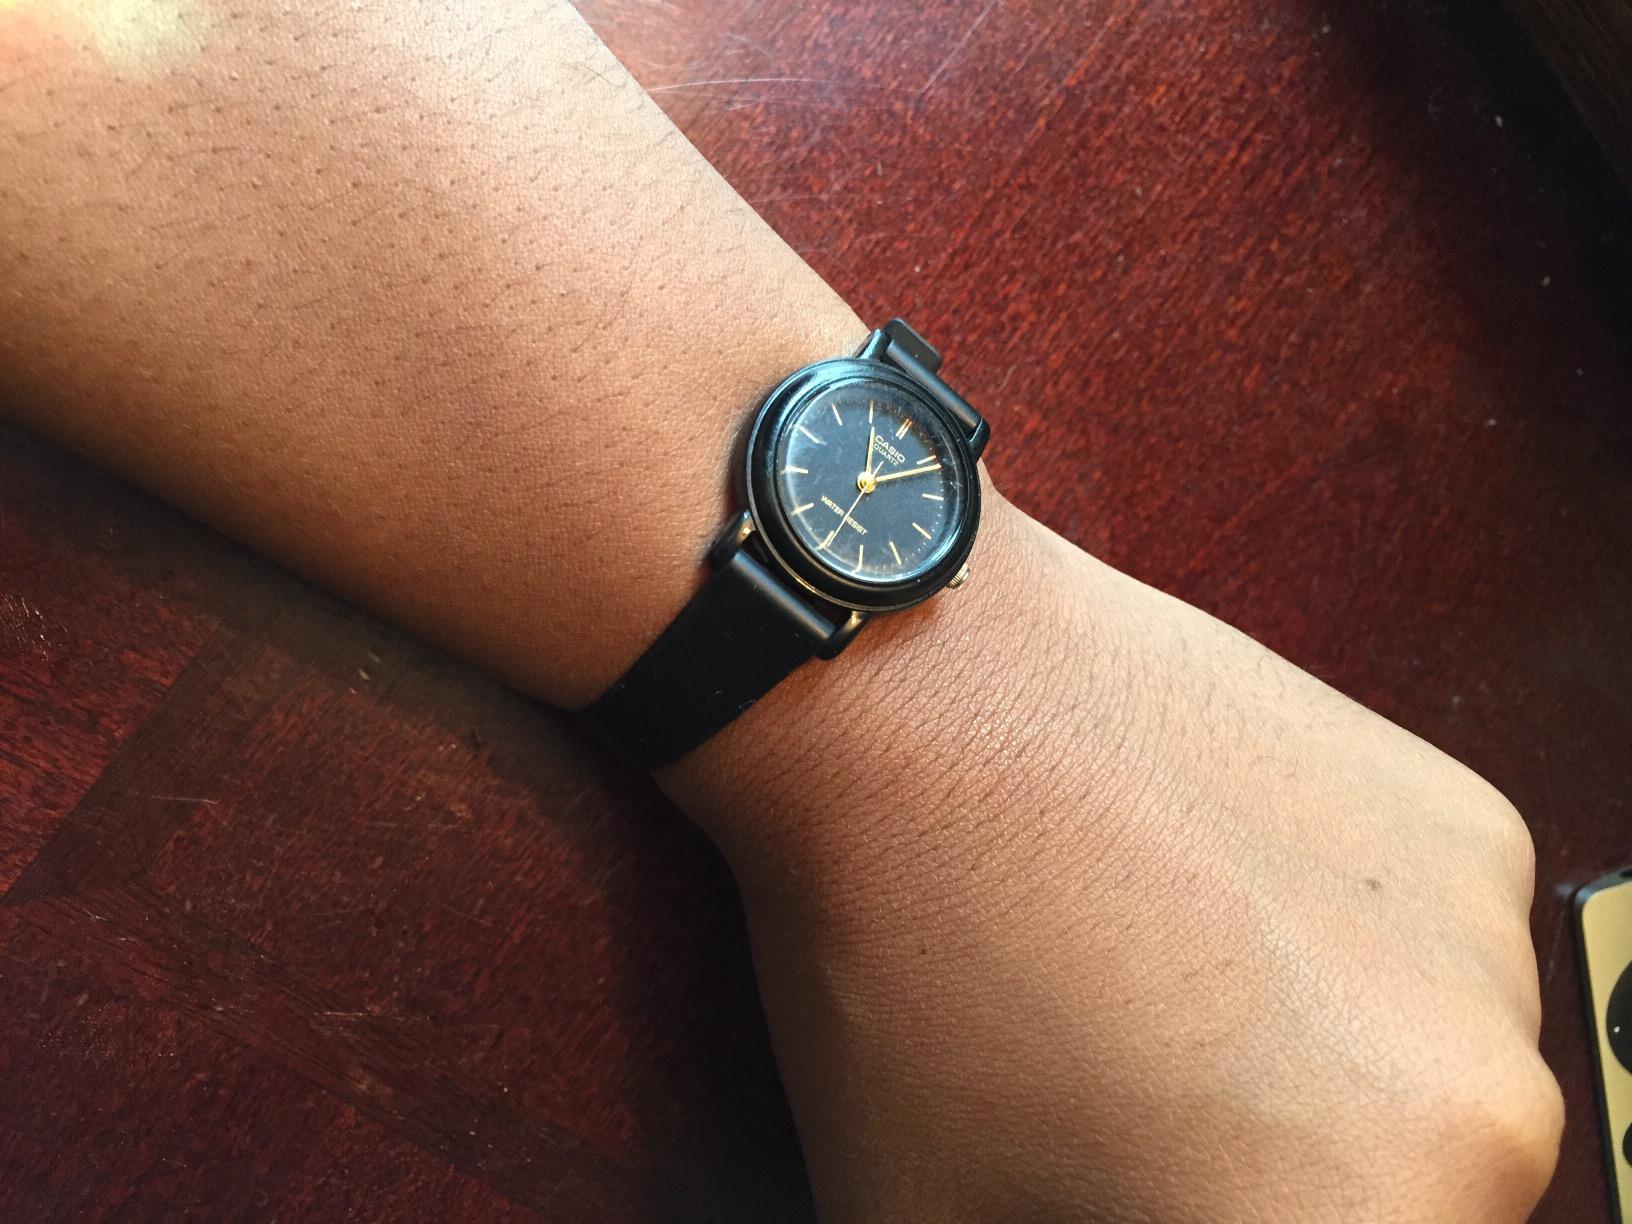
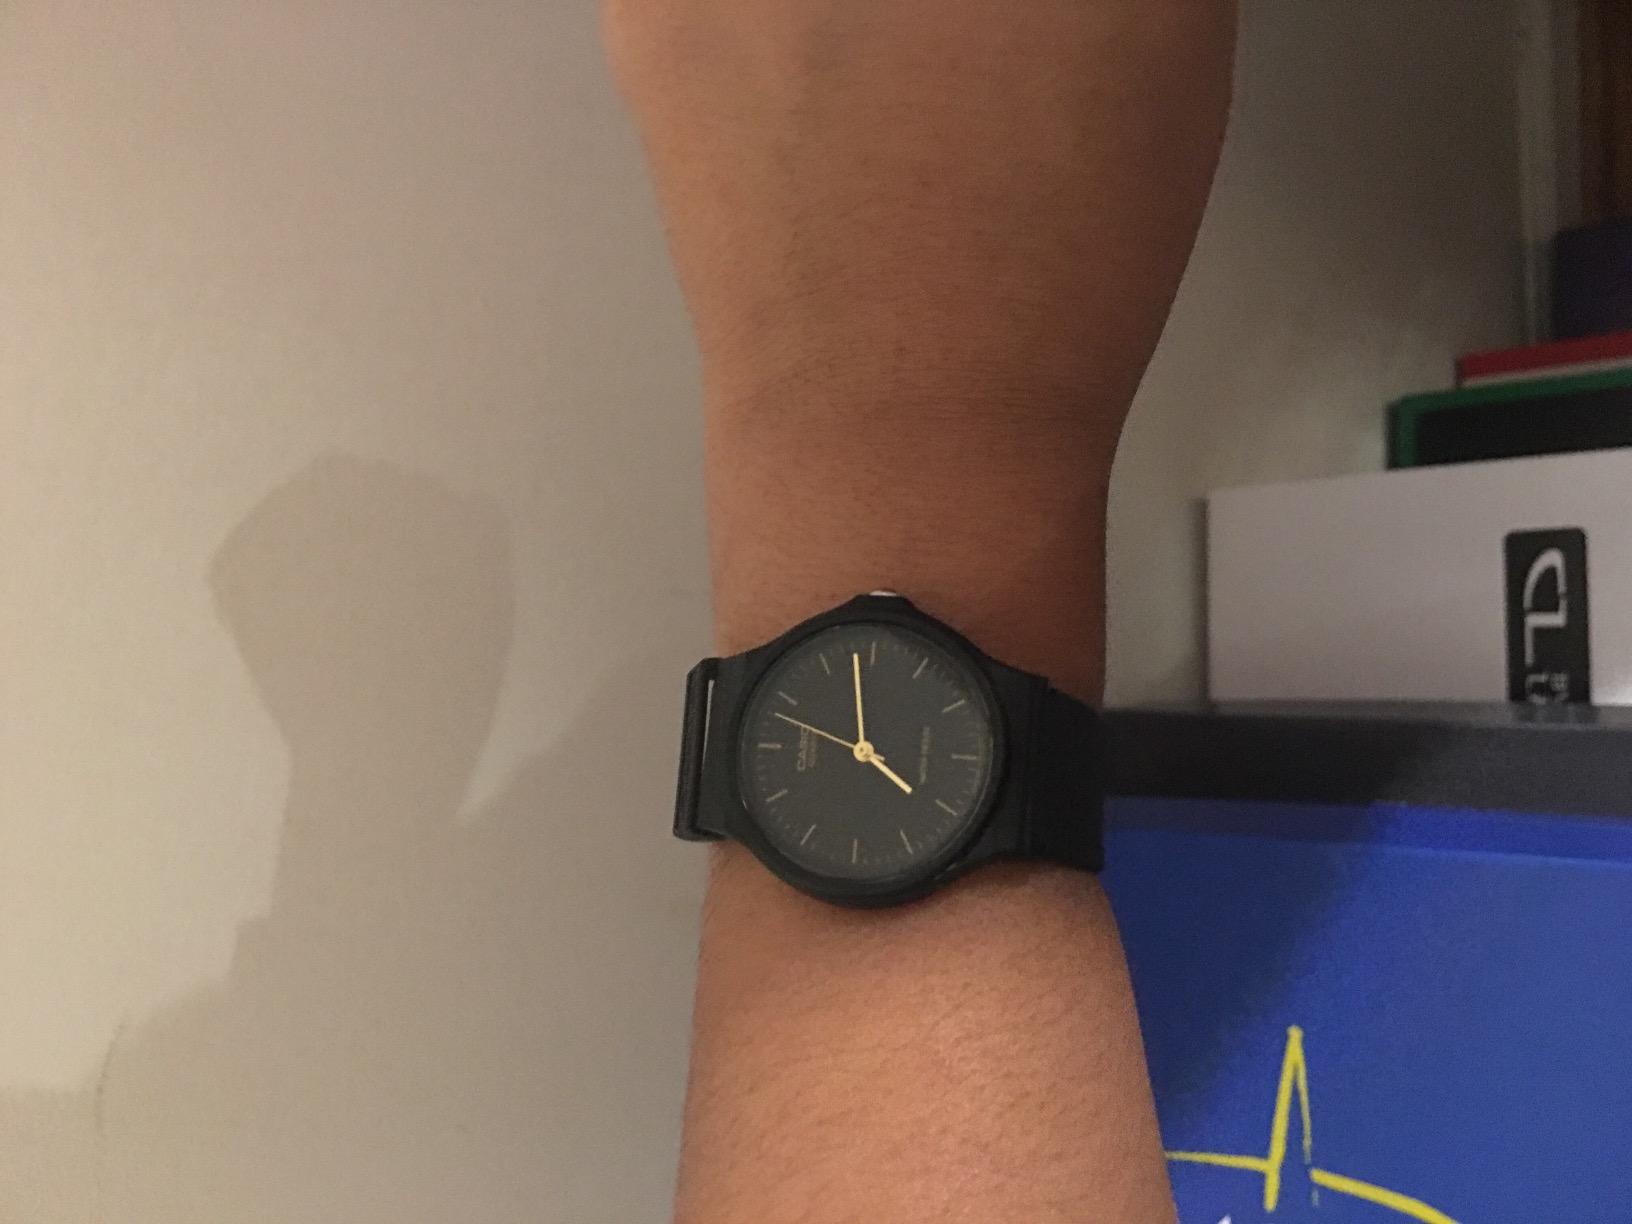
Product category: accessories_watch
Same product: no